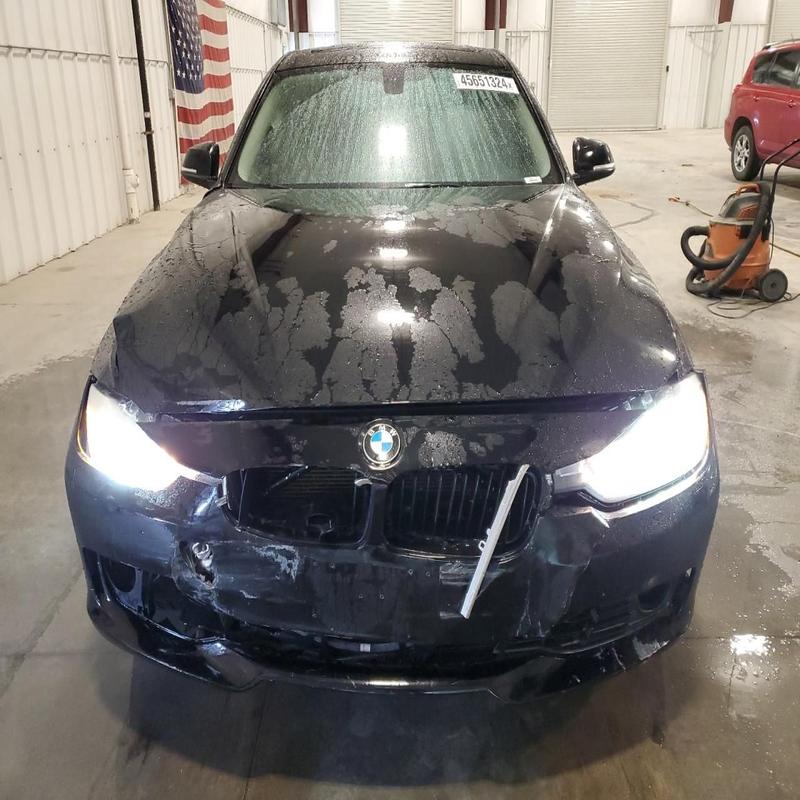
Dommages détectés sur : pare-choc avant, capot, pare-brise avant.
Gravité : mineur